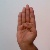
The image shows a hand gesture representing the letter 'B' in Indian Sign Language.